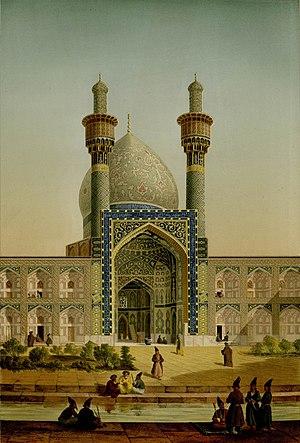
Collège (Medreceh) la Mère (Mader) de Shah Sultan Hussein, Vue extérieure
L'École de Tchaharbagh, aussi appelée l'École de la Mère du Chah, est une école théologique édifiée au début du XVIIIᵉ siècle à Ispahan, en Iran. Elle contient une mosquée avec un dôme en double coque, un minaret et est connecté à un caravansérail devenu l'hôtel Abbassi. Elle se trouve le long du Tchaharbagh.